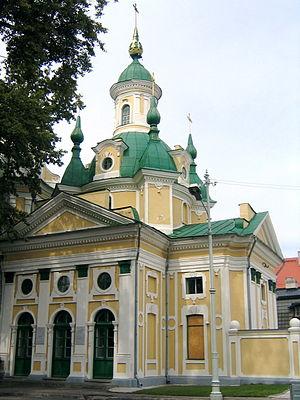
Cet article donne une liste d'églises en Estonie.
Pärnu est une ville située sur la côte de la mer Baltique, dans le sud de l'Estonie. La ville est un grand centre touristique et compte de nombreux restaurants, hôtels et des plages de baignade. Elle est traversée par un fleuve homonyme, Pärnu. Elle est parfois incorrectement appelée Pyarnu, qui est une mauvaise translittération du russe. Elle avait 40 401 habitants au 1ᵉʳ janvier 2012.